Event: Nepal Earthquake
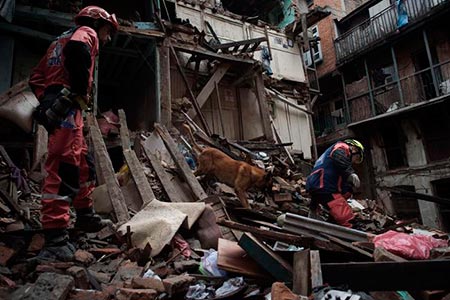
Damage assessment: damage